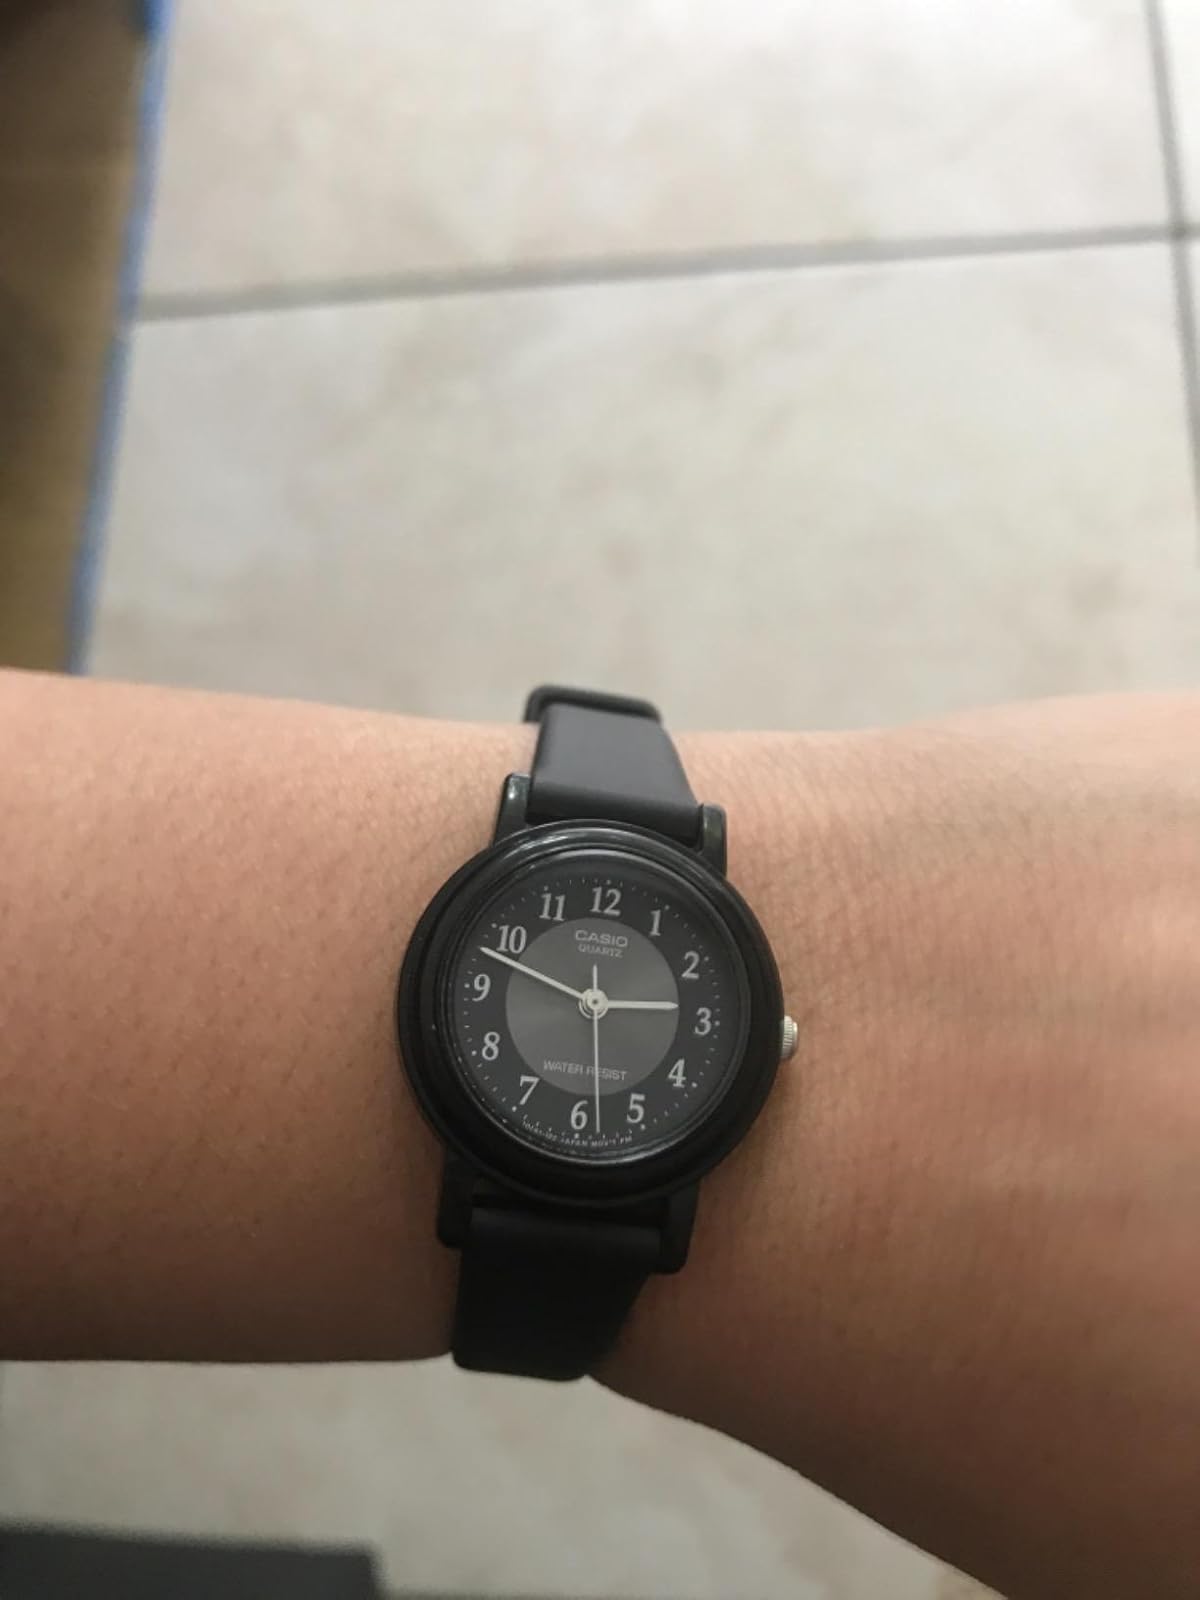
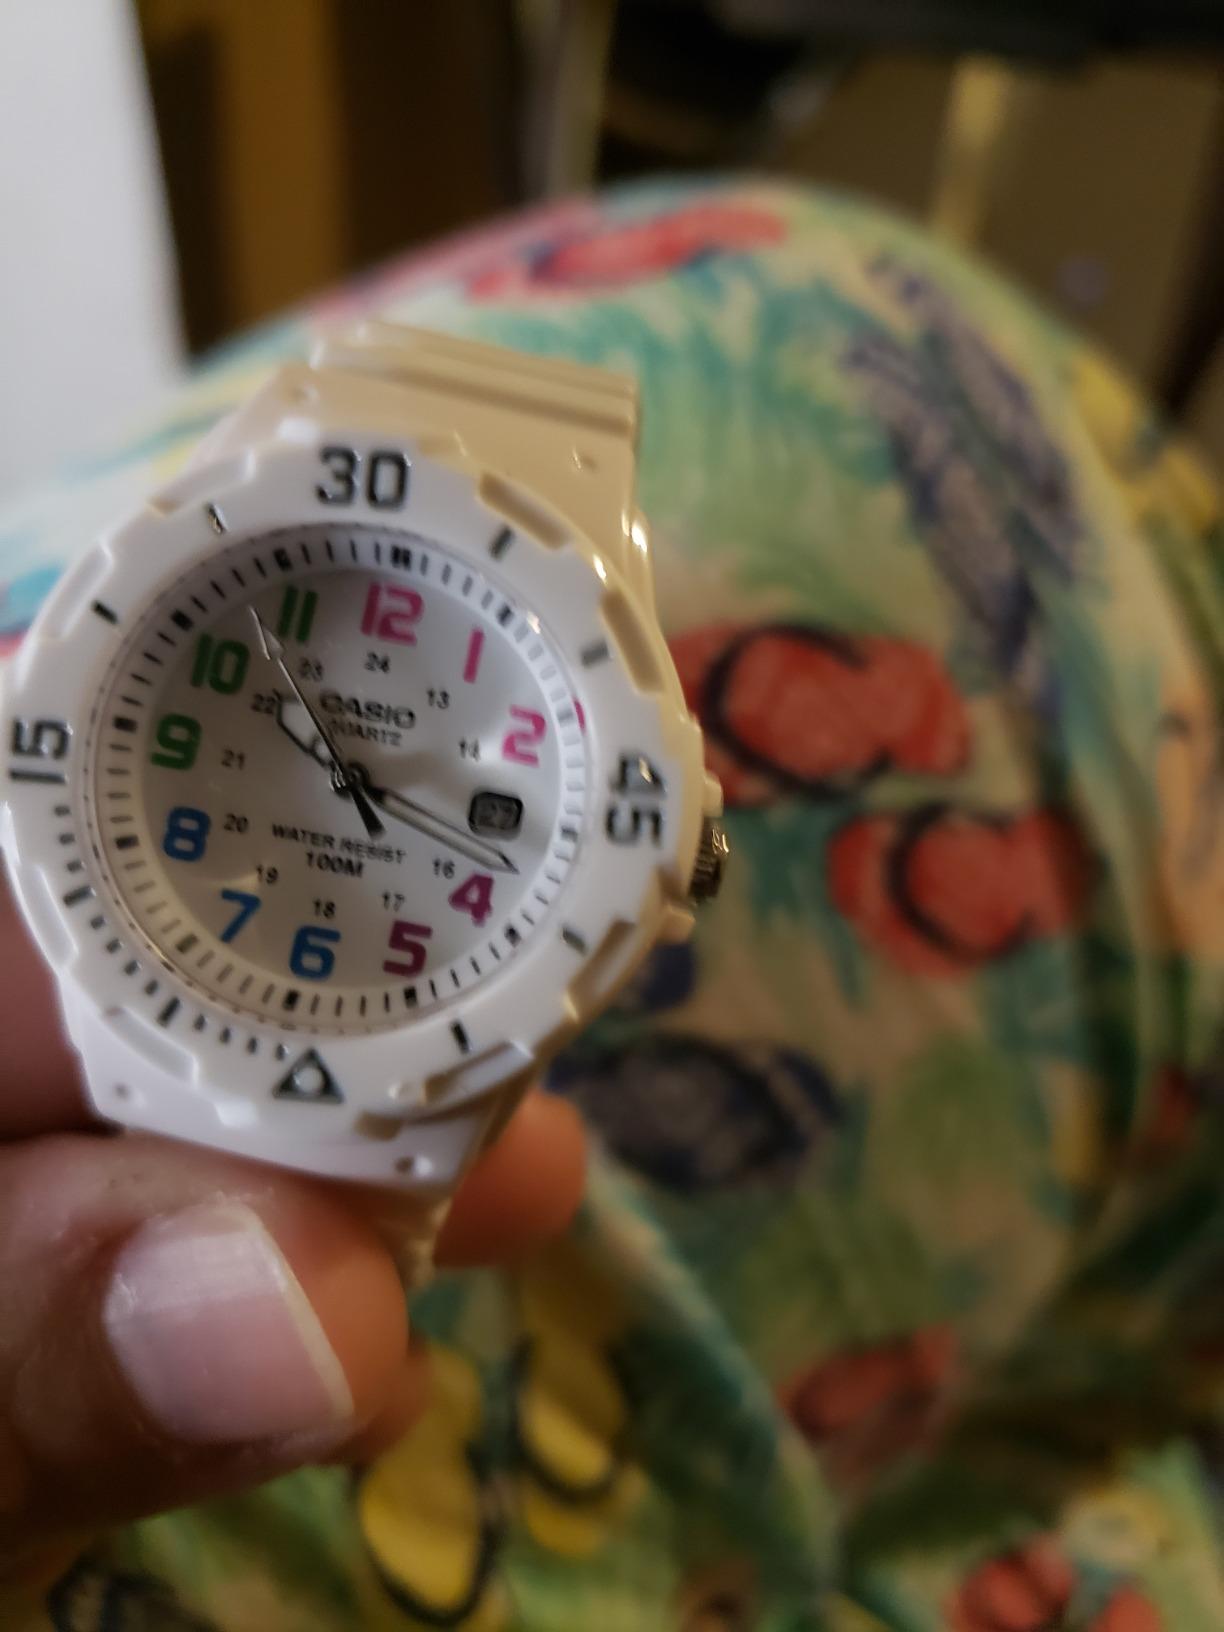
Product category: accessories_watch
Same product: no